Al-Khair Foundation

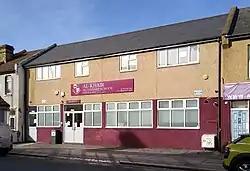
Al-Khair Secondary School

The name of the foundation, ‘Al-Khair’, is translated to mean ‘goodness’ in Arabic. The AKF began as an Islamic school in Croydon in 2003. It evolved into a service organisation to the UK community first, with an initial focus on education, and also charity work. The founder of the AKF School is the Imam, Imam Qasim. The Islamic school began with five enrolled pupils. The sports hall was previously a converted warehouse and the school itself was previously an office. By 2013, the school grew into a primary and secondary school with over 350 pupils. AKF then began to build schools overseas for orphans and children from underprivileged communities. This led to AKF's work with widows and vulnerable women, and then to the establishment of the AKF shelters. Eventually AKF launched their water aid and livelihood projects, as well as the AKF medical aid programmes.